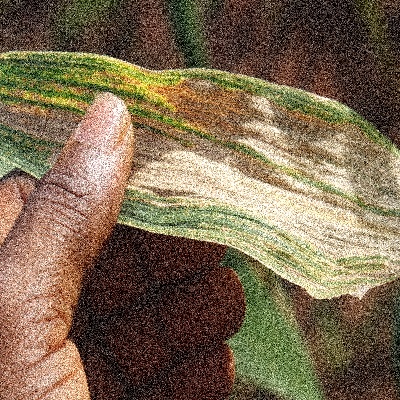
Label: Corn_(Maize)___Maize_Streak_Virus